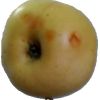
Label: Apple 6